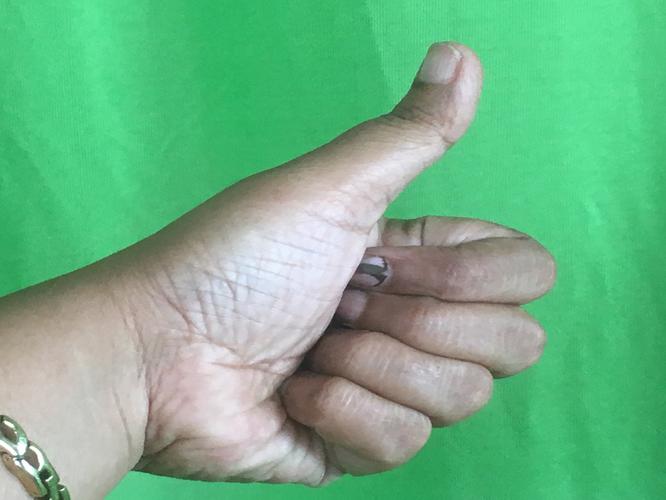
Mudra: Sikharam
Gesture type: single_hand